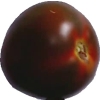
Label: tomato_maroon